Bell Centre

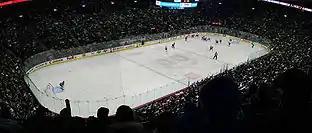
Inside the arena during a hockey game between the Montreal Canadiens and the Buffalo Sabres

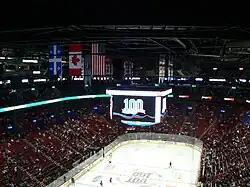

The building covers an area of. It has a seating capacity of 21,105, making it the second largest hockey arena in the world. It also holds six restaurants.